Griko people

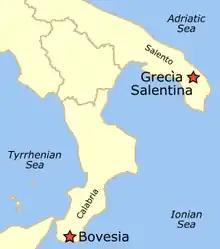
Griko-speaking regions in Salento (Grecìa Salentina) and Calabria.

The Greek-speaking territory of Bovesia lies in very mountainous terrain and is not easily accessible. In recent times, many descendants of the early inhabitants of the area have left the mountains to set up home by the coast. The Griko-speakers of Calabria live in the villages of Bova Superiore, Bova Marina, Roccaforte del Greco, Condofuri, Palizzi, Gallicianò and Mélito di Porto Salvo. In 1999 the Italian Parliament extended the historical Griko territories by Act 482 to include the towns of Palizzi, San Lorenzo, Staiti, Samo, Montebello Jonico, Bagaladi, Motta San Giovanni, Brancaleone and Reggio. In the Grecia Salentina region of Apulia, the Griko-speakers are to be found in the villages of Calimera, Martignano, Martano, Sternatia, Zollino, Corigliano d'Otranto, Soleto, Melpignano and Castrignano dei Greci, although Grico seems to be disappearing from Martignano, Soleto and Melpignano. Towns populated by the Griko people outside the Bovesia and Grecia Salentina regions have almost entirely lost the knowledge of their Griko language; this occurred largely in the late 19th and 20th centuries. Some towns that have lost the knowledge of the Griko tongue include the cities of Cardeto, Montebello, San Pantaleone and Santa Caterina in Calabria. At the beginning of the nineteenth century today's nine Greek-speaking cities of the Grecía Salentina area along with Sogliano Cavour, Cursi, Cannole and Cutrofiano formed part of the Decatría Choría (τα Δεκατρία Χωρία) the thirteen cities of Terra d'Otranto who preserved the Greek language and traditions. At a more remote period Greek was also spoken by a prevalent Greek population in Galatina, Galatone, Gallipoli and many other localities of Apulia, and at Catanzaro and Cosenza in Calabria.